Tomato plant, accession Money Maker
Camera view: vertical (180 deg); turntable rotation: 240 degrees
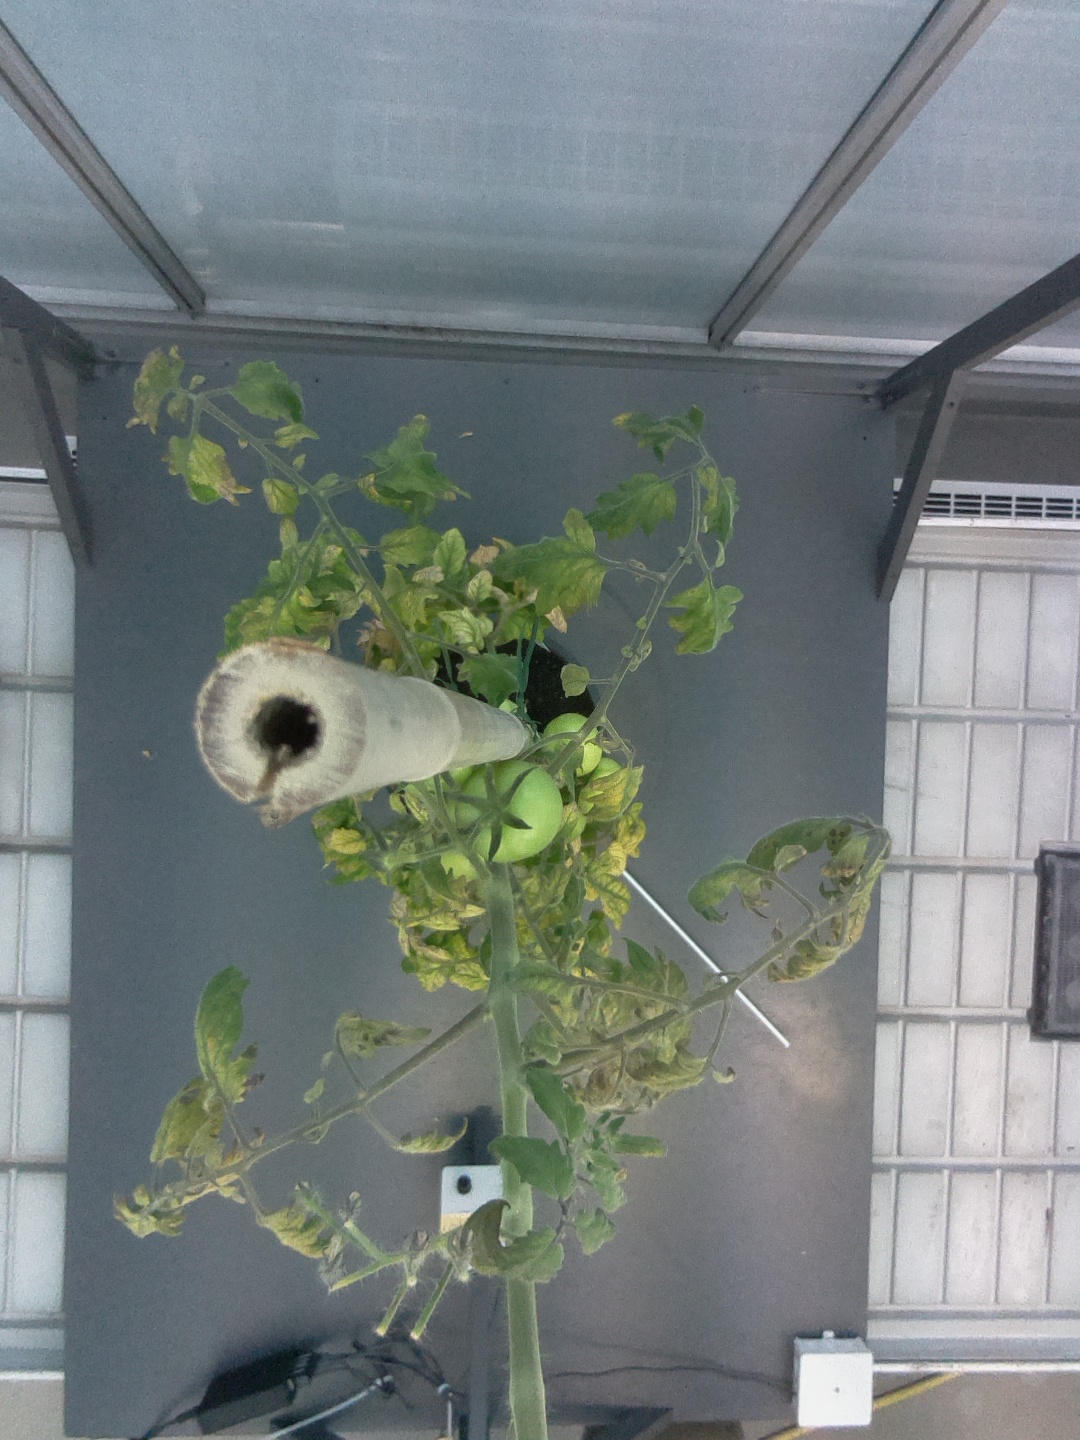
BBCH growth stage 78: 80% -90% of final fruit size